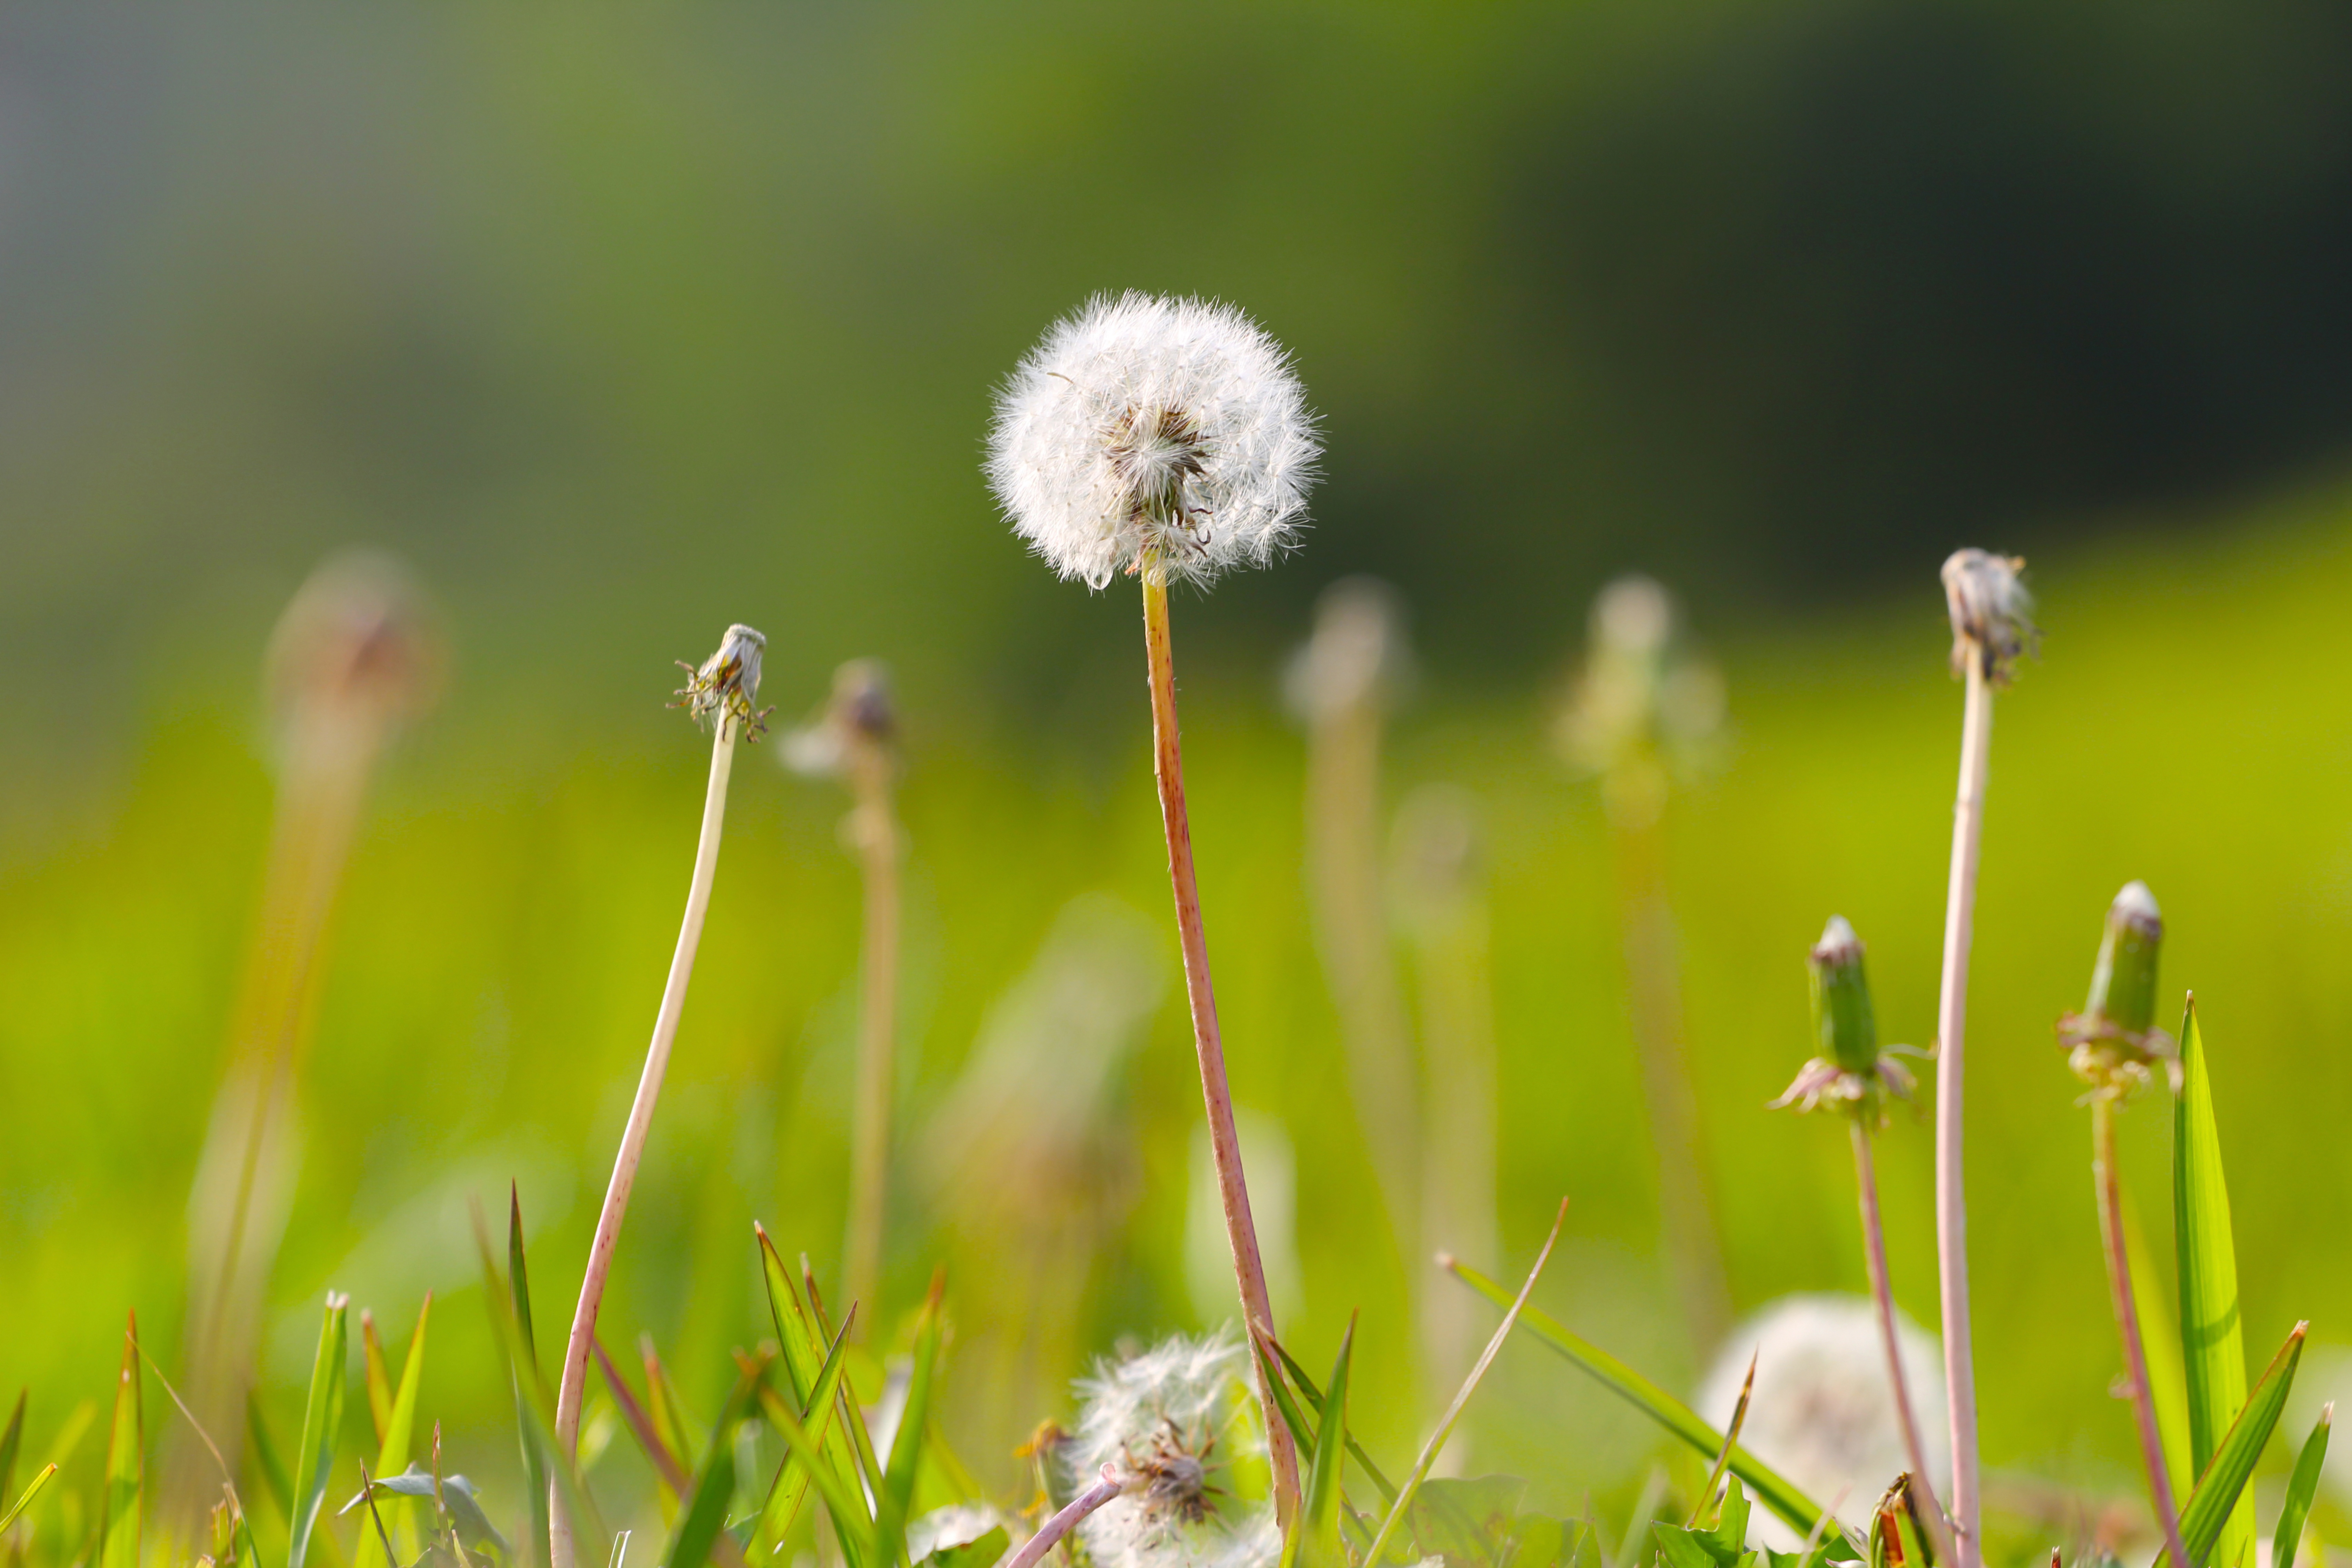
nature, forest, grass, blossom, growth, plant, white, meadow, dandelion, prairie, leaf, flower, summer, wild, spring, green, herb, symbol, color, natural, botany, garden, flora, botanical, ecology, wildflower, close up, grassland, vegetation, organic, macro photography, daisy family, plant stem, computer wallpaper